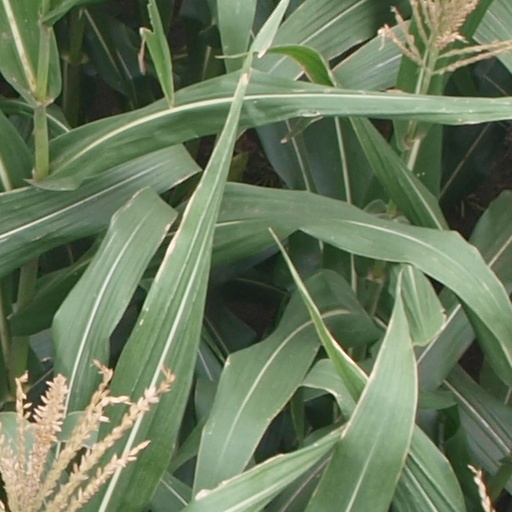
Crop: maize; corn